Aalukkoru Veedu

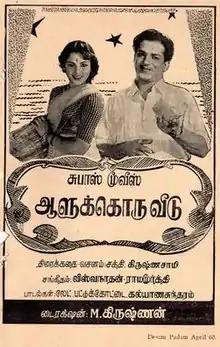
Poster

Aalukkoru Veedu is a 1960 Indian Tamil-language film directed by M. Krishnan and produced by Subhash Movies. The film was written by Sakthi T. K. Krishnasamy. The film stars Sathyan, T. S. Muthaiah, D. Balasubramaniam, L. Vijayalakshmi, Tambaram Lalitha, T. R. Ramachandran and S. D. Subbulakshmi.